France in the Eurovision Song Contest 2004

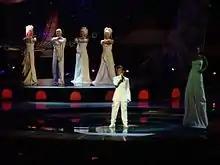
Jonatan Cerrada during a rehearsal before the final

Jonatan Cerrada took part in technical rehearsals on 9 and 10 May, followed by dress rehearsals on 14 and 15 May. During the running order draw for the semi-final and final on 23 March 2004, France was placed to perform in position 4 in the final, following the entry from and before the entry from .